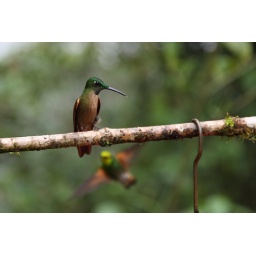
Female white necked jacobin with a male buff tailed coronet creeping in the sky behind